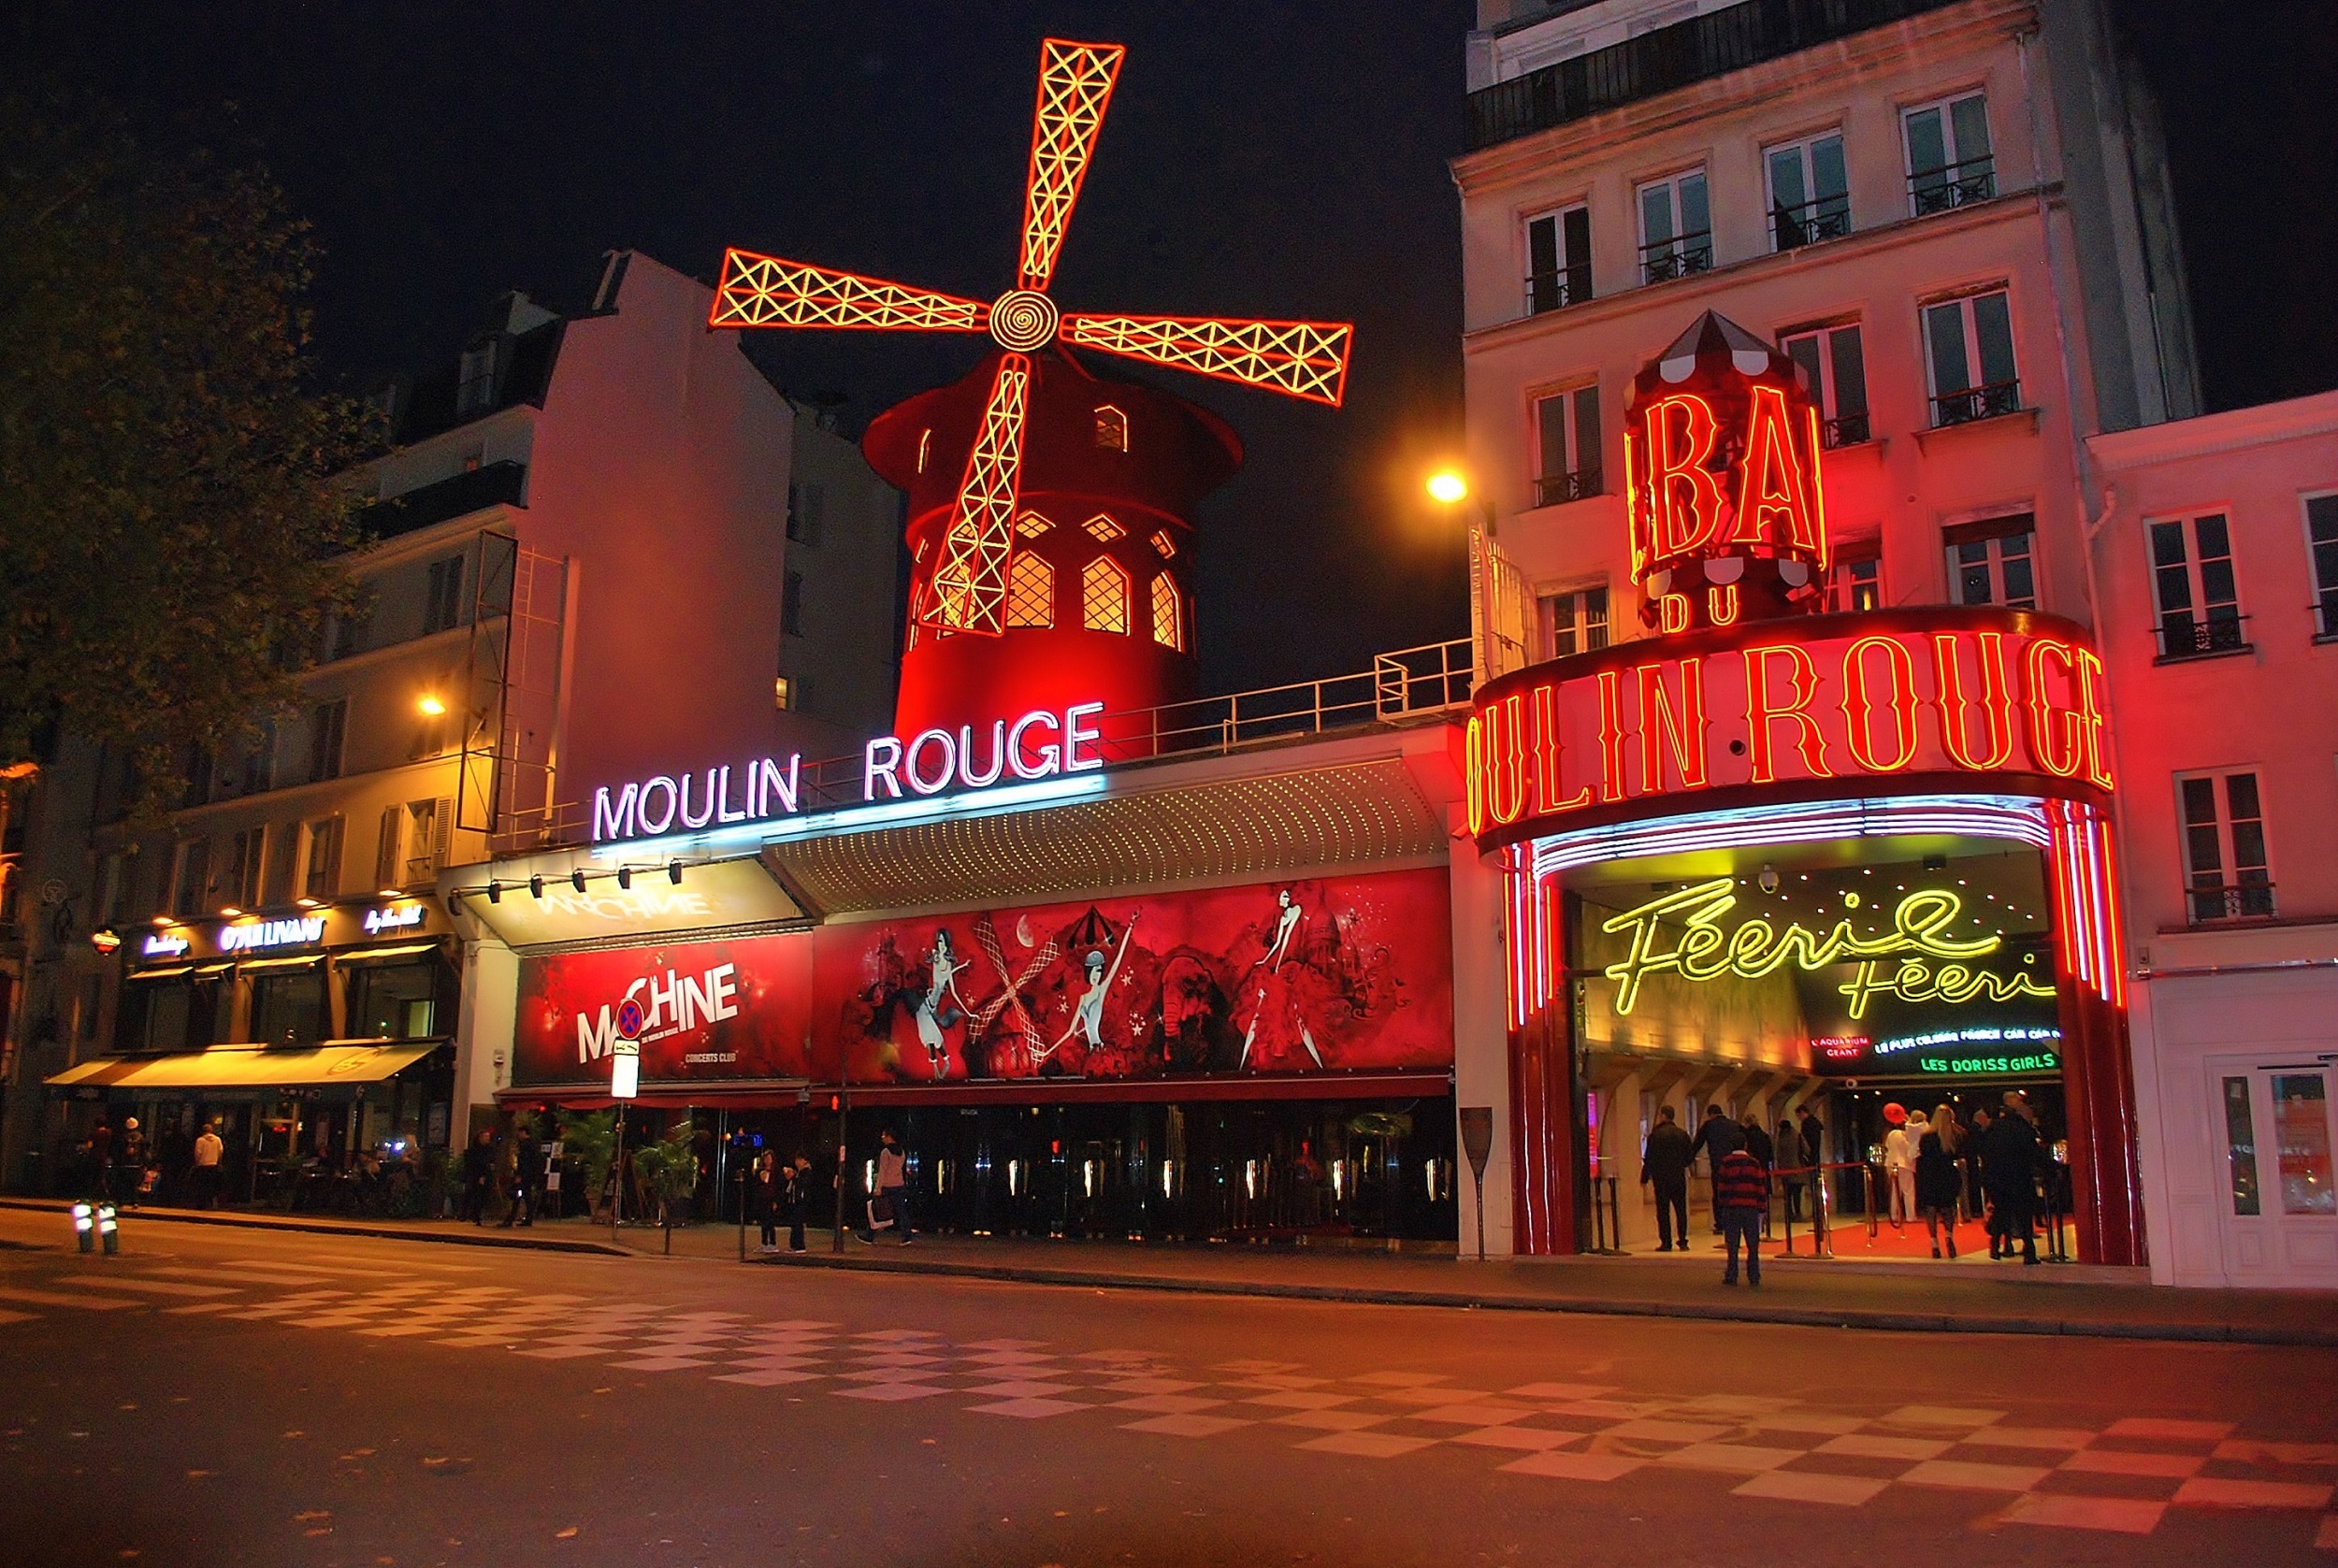
night, paris, urban, downtown, tourist, travel, france, europe, evening, landmark, nightlife, christmas, christmas decoration, neon light, district, montmartre, entertainment, moulin rouge, red mill